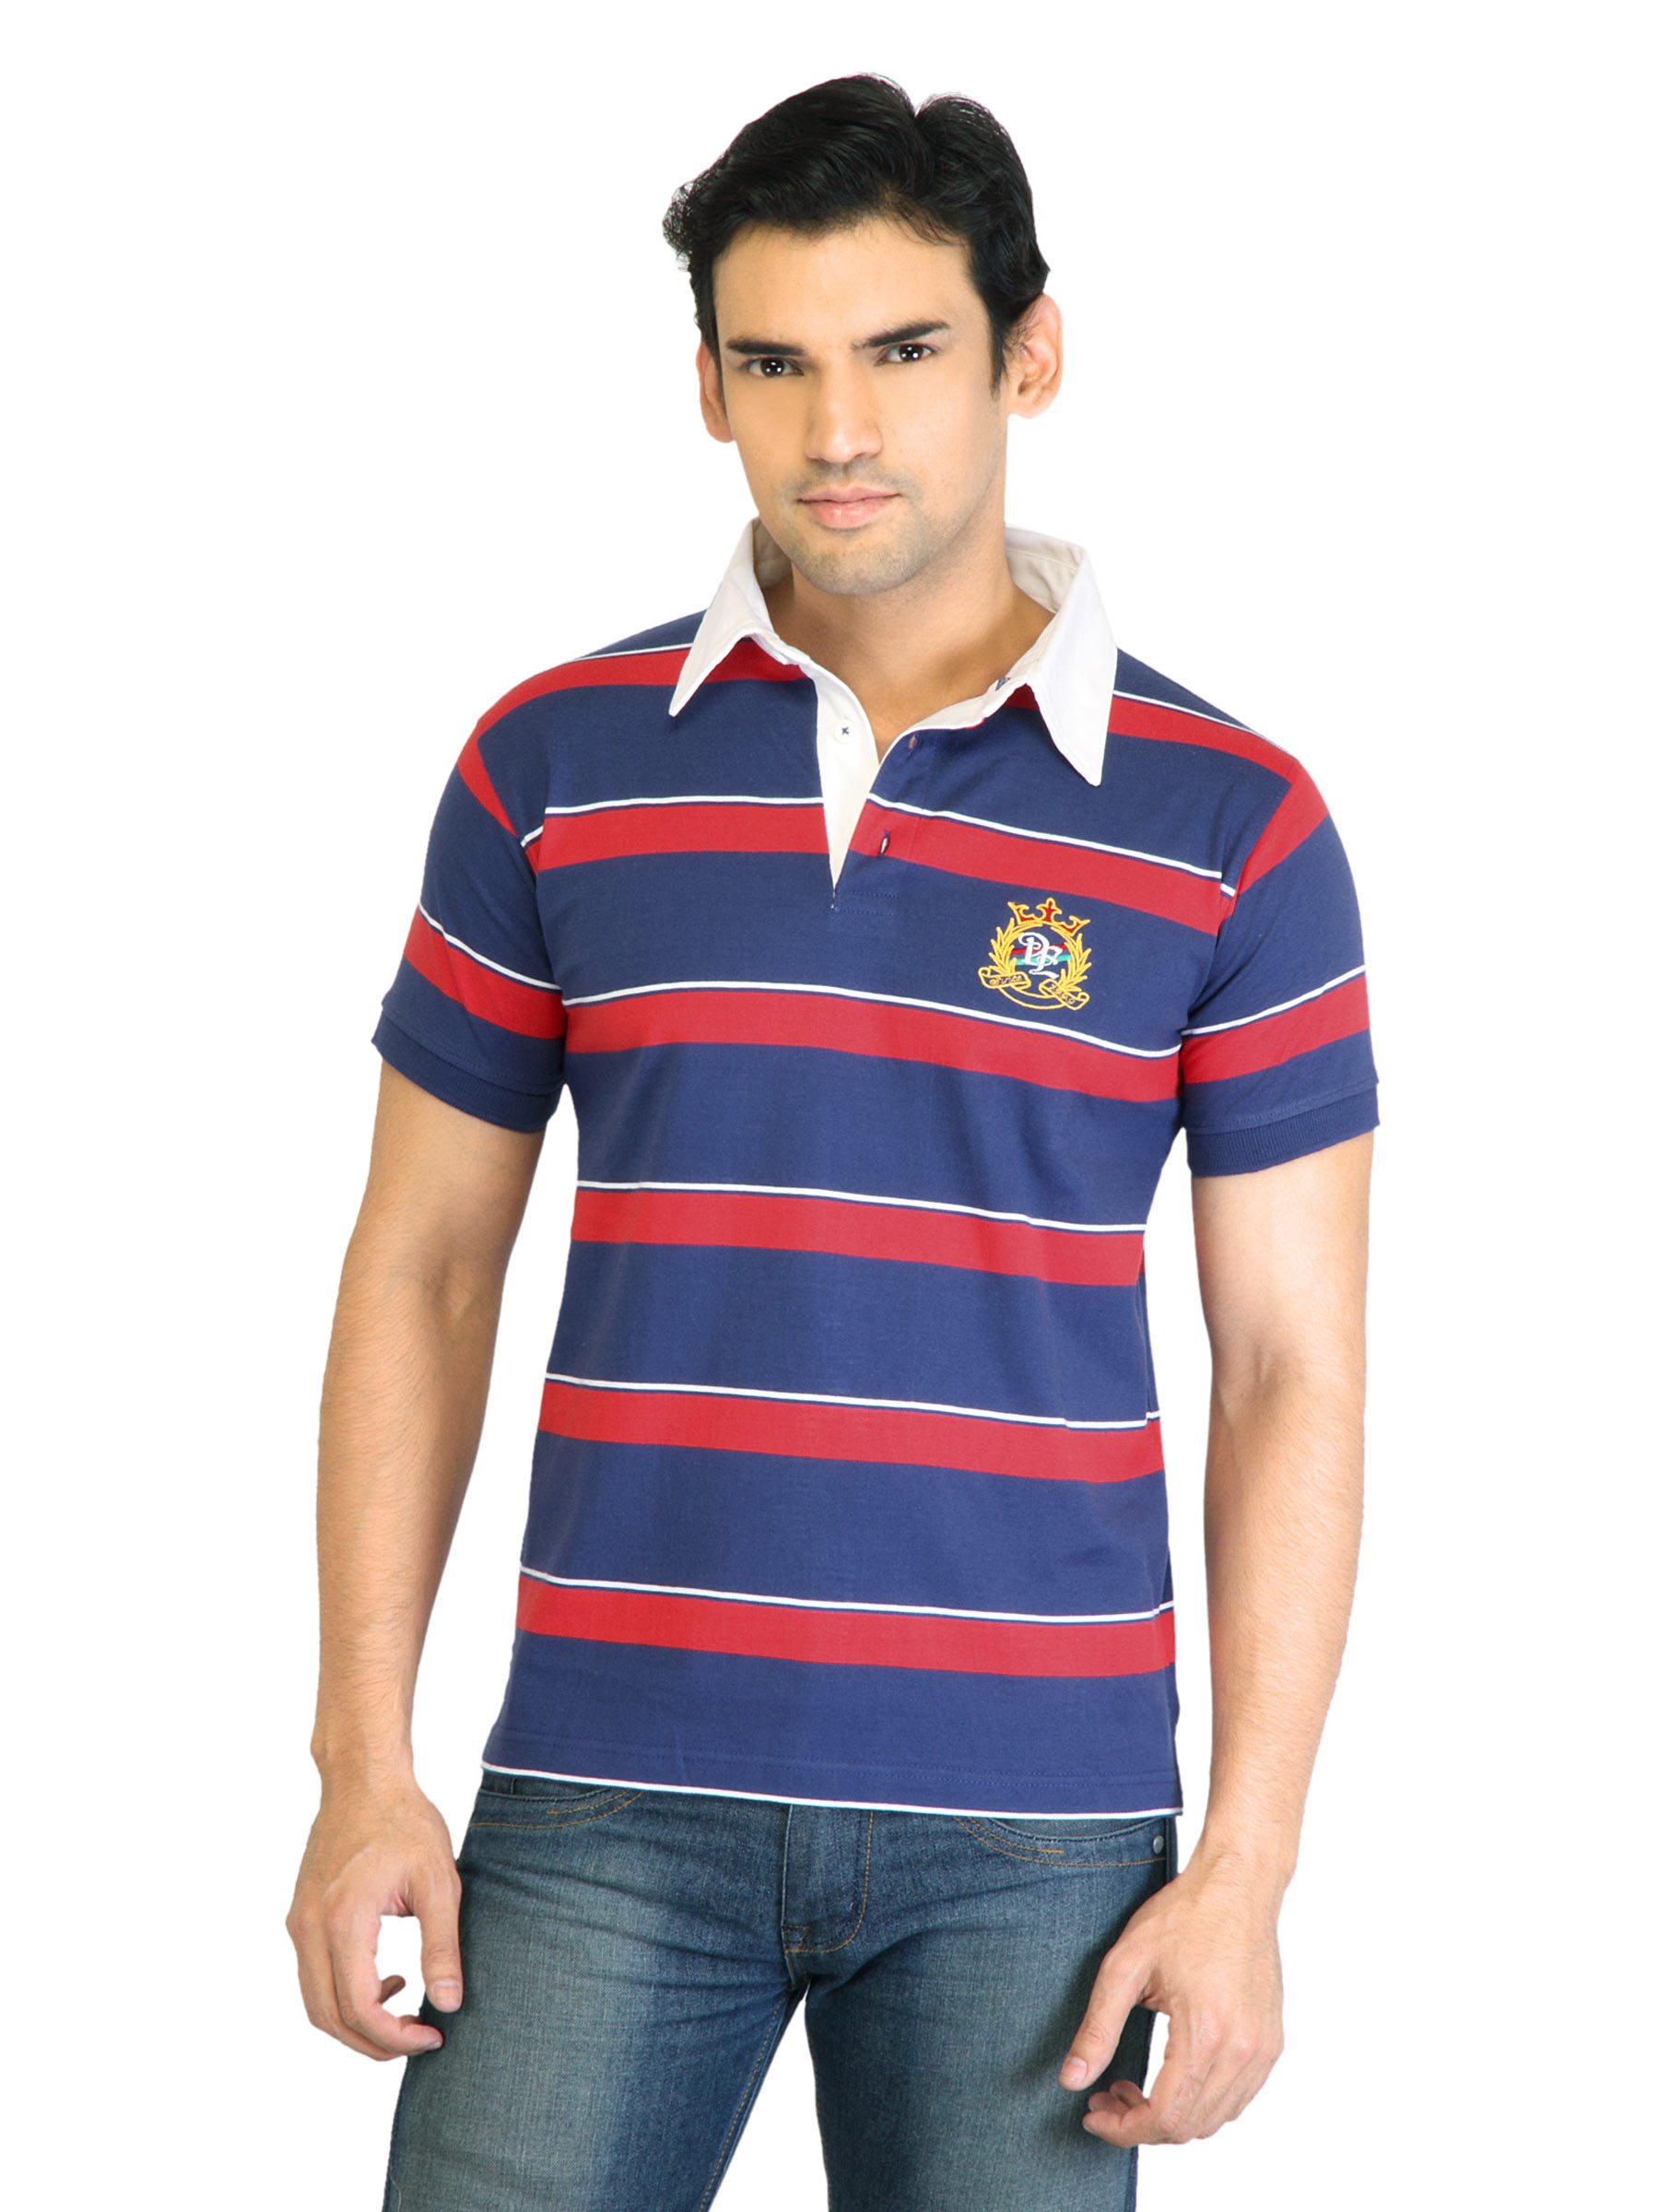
Peter England Men Stripes Navy Blue Polo T-Shirt
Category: Apparel / Topwear / Tshirts
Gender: Men
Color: Navy Blue
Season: Fall 2011
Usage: Casual